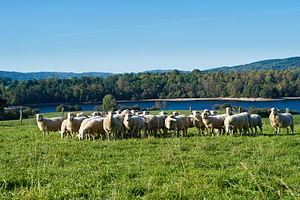
CREPAL 2011 Moutons sur le Plateau de Millevaches IGP agneau du limousin
Agneau du Limousin est l'appellation protégée par une indication géographique protégée désignant une carcasse bouchère d'agneau impérativement né, élevé et abattu dans la « zone Limousin », composée de la région administrative étendue aux cantons limitrophes.